Café Transit

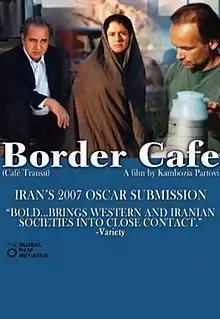
Film poster

Café Transit (in USA known as "Border Cafe") is a 2005 Iranian film directed by Kambuzia Partovi. It was Iran's submission to the 79th Academy Awards for the Academy Award for Best Foreign Language Film, but was not nominated for the award. It was awarded best film in the 9th Dhaka International Film Festival.